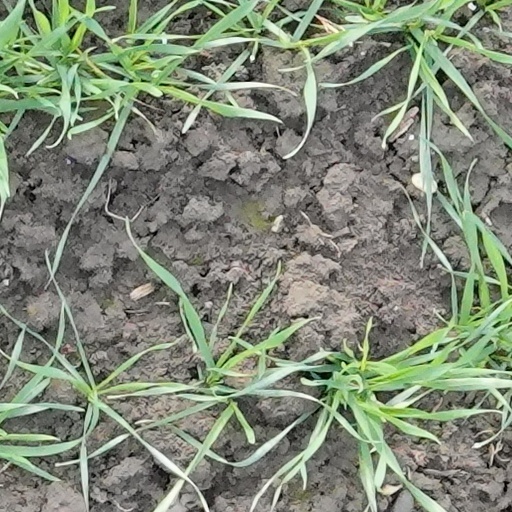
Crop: wheat